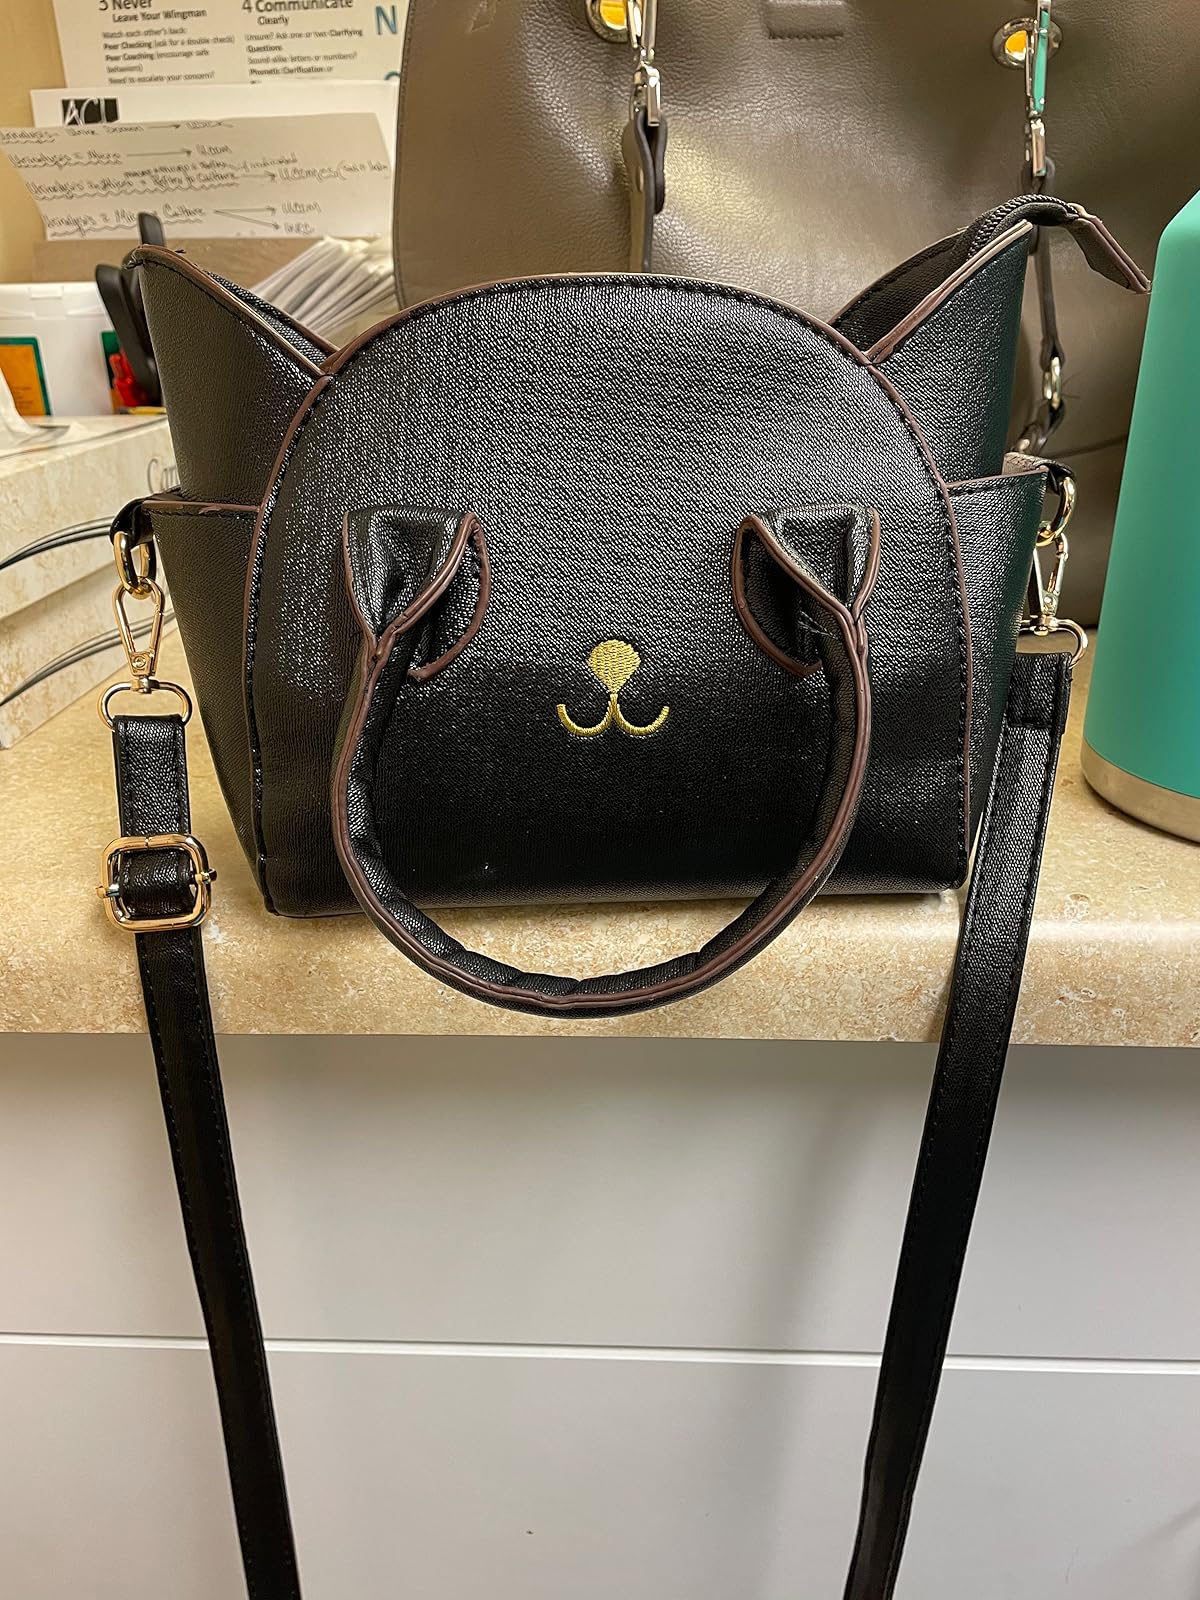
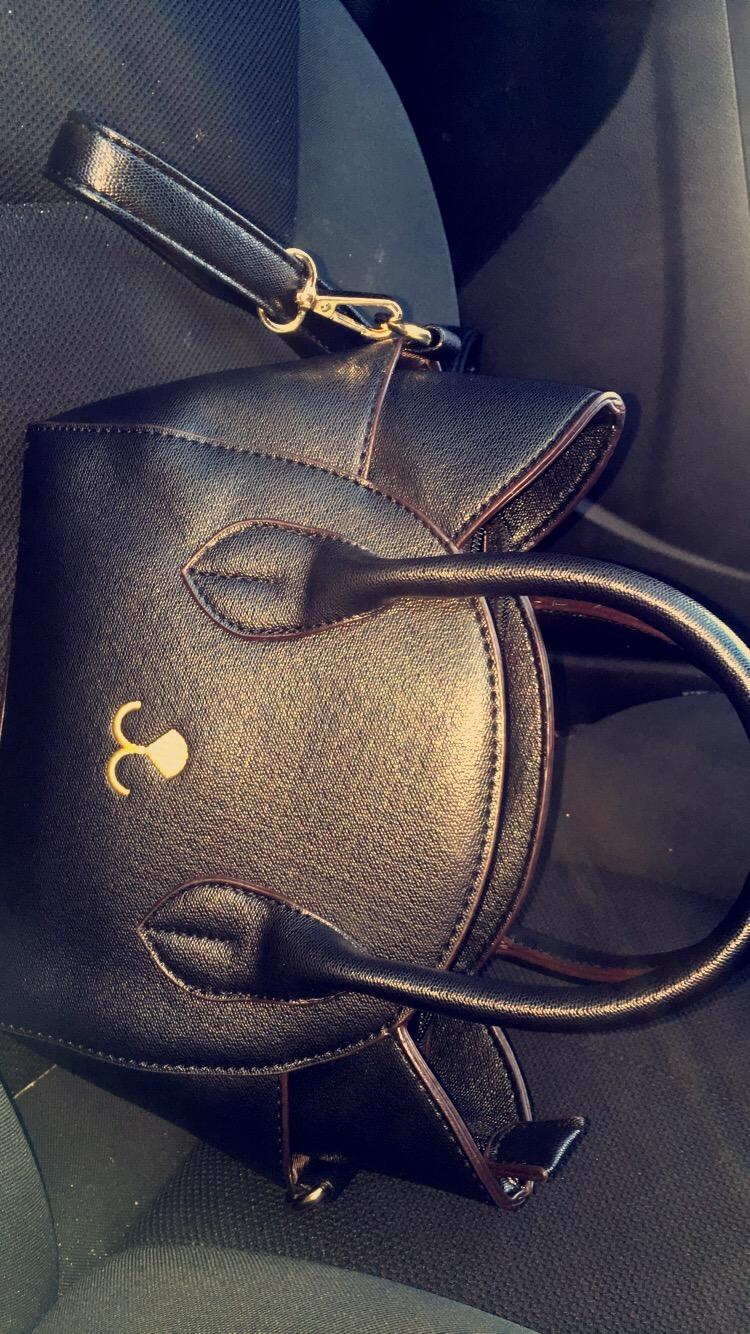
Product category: accessories_handbag
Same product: yes